Light-Life Movement

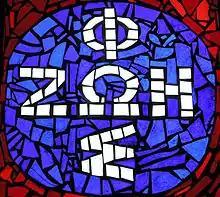
Stained-glass window with symbol of the movement, the Greek words for "Light" φως and "Life" ζωη

The Light-Life Movement, also known as the Oasis Movement, is an organisation within the Catholic Church. The group originated in Poland thanks to the efforts of Franciszek Blachnicki.